Alan Russell-Cowan

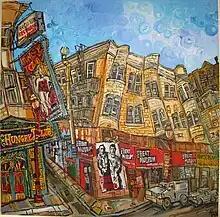
An Alan Streets painting of the Beat Museum in San Francisco, CA

He specializes in stylized landscapes of New York City, San Francisco, and other US cities along with his native England. He also paints imaginary visualizations of his perceived realities.